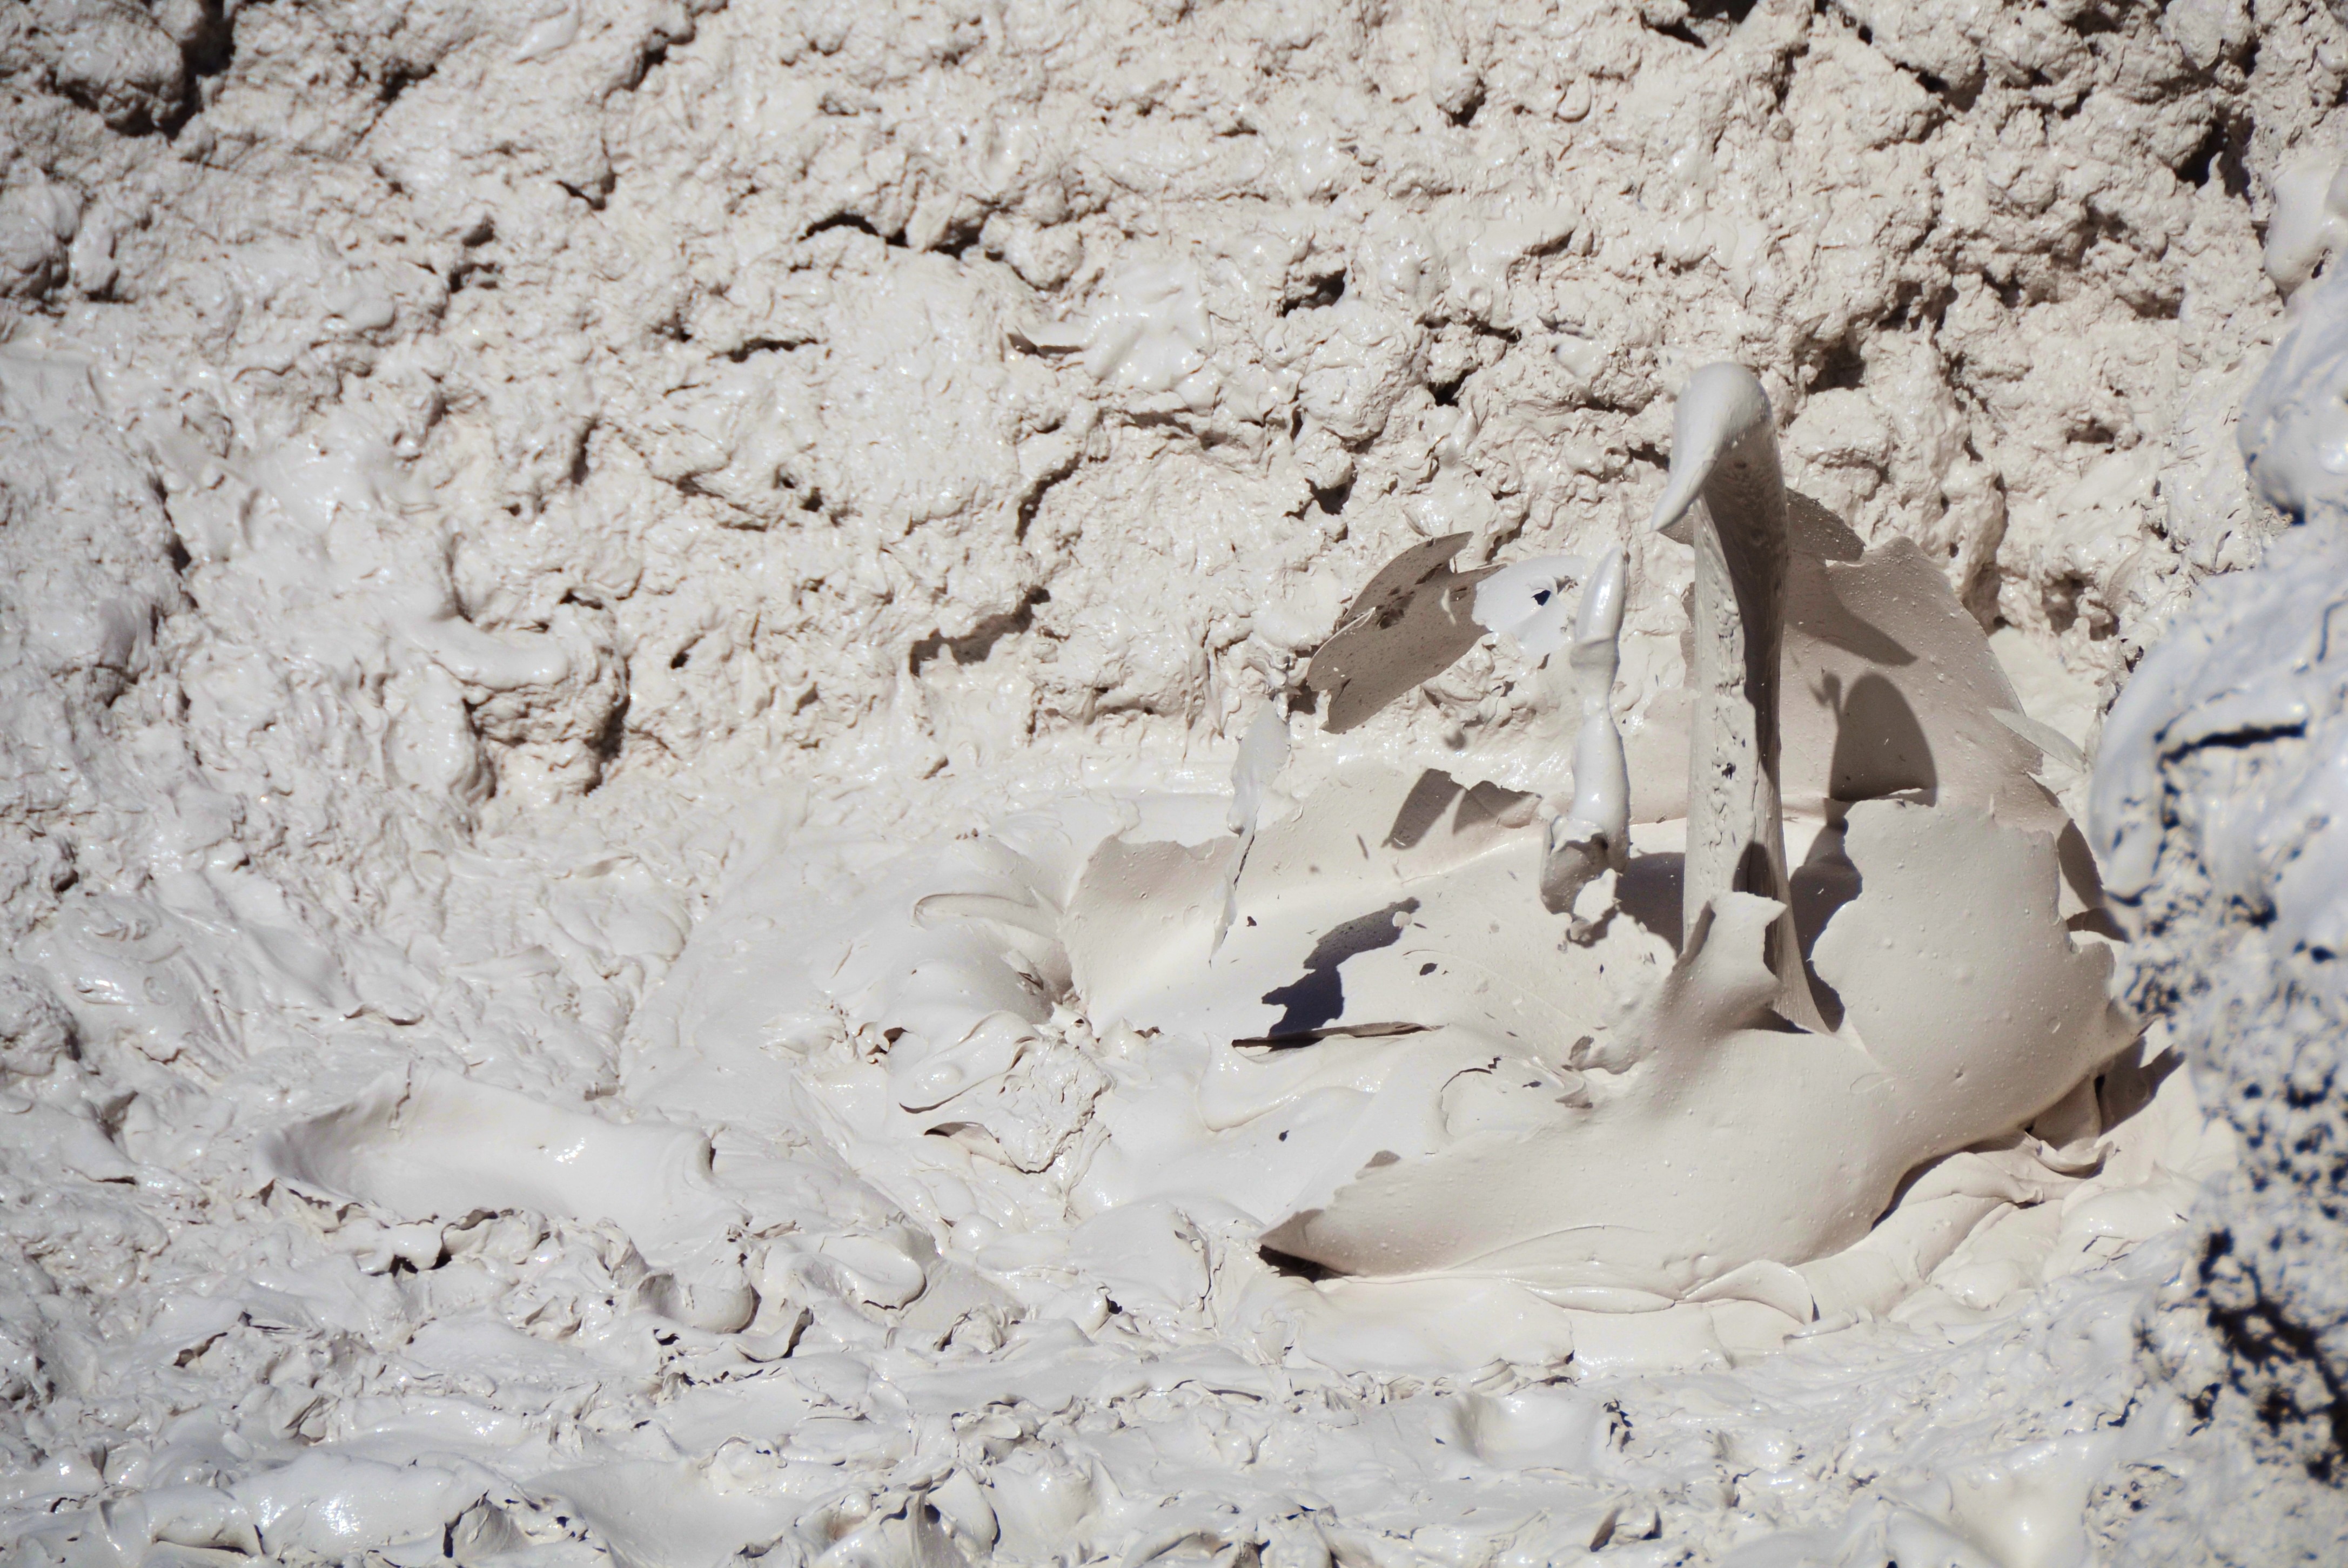
water, sand, rock, snow, white, warm, wet, wall, hike, mud, material, bubble, yellowstone, sculpture, art, pop, geology, bubbles, clay, tourist attraction, carving, relief, wyoming, water feature, burst, thermal, bubbly, muddy, plaster, yellowstone national park, stone carving, deposits, mudpot, thermal feature, paint pot